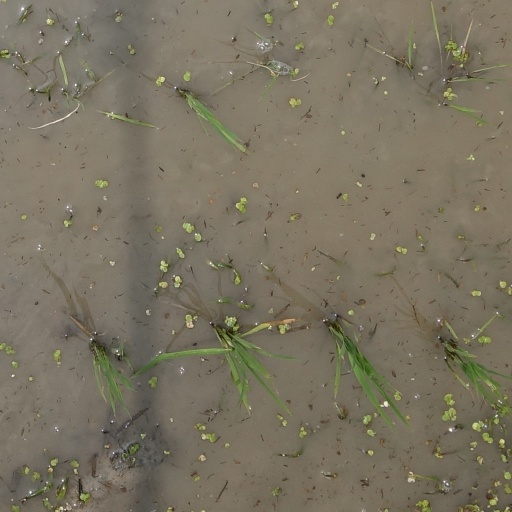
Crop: rice